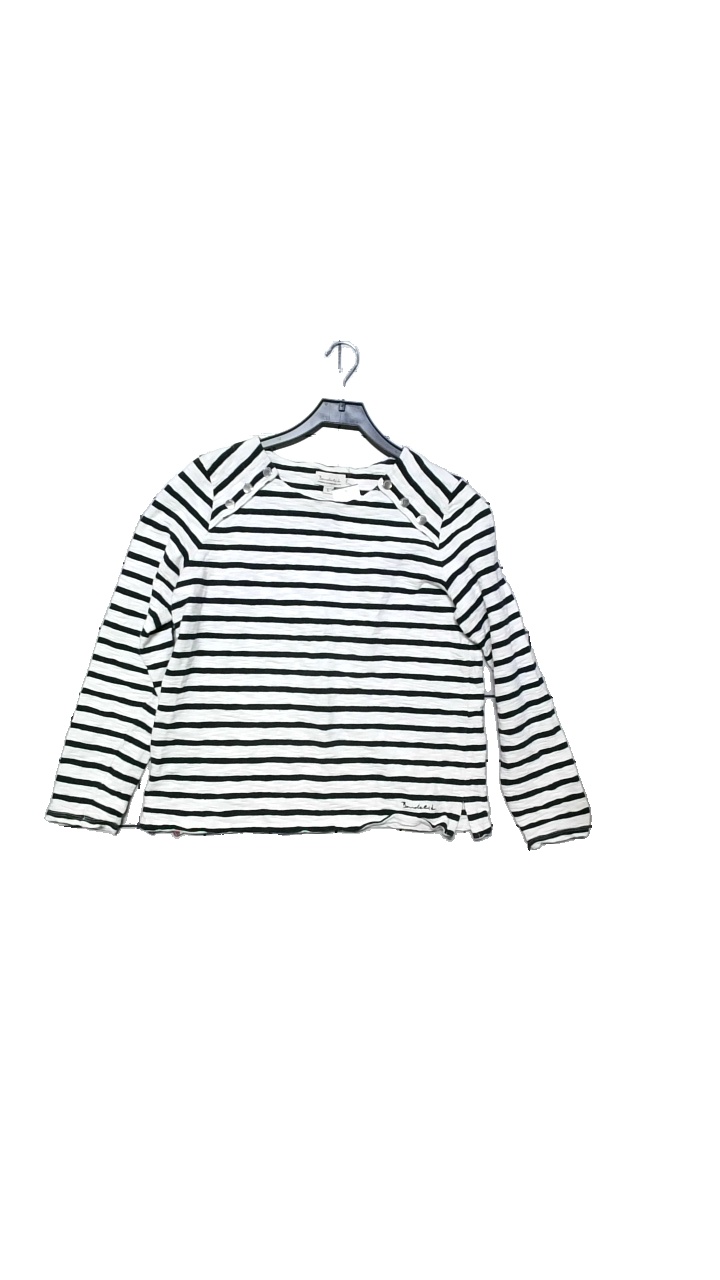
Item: Top (Ladies)
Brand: Bondelid
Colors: White, Black
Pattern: Striped
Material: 100% cotton
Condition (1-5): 4
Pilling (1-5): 4
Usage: Reuse
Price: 150-250